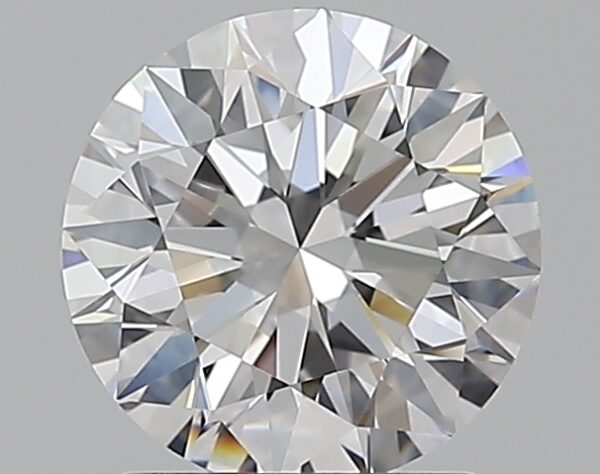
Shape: round
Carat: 1.51
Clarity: VVS2
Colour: D
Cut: EX
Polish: EX
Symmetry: EX
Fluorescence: N
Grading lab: GIA
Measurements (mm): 7.27 x 7.32 x 4.57